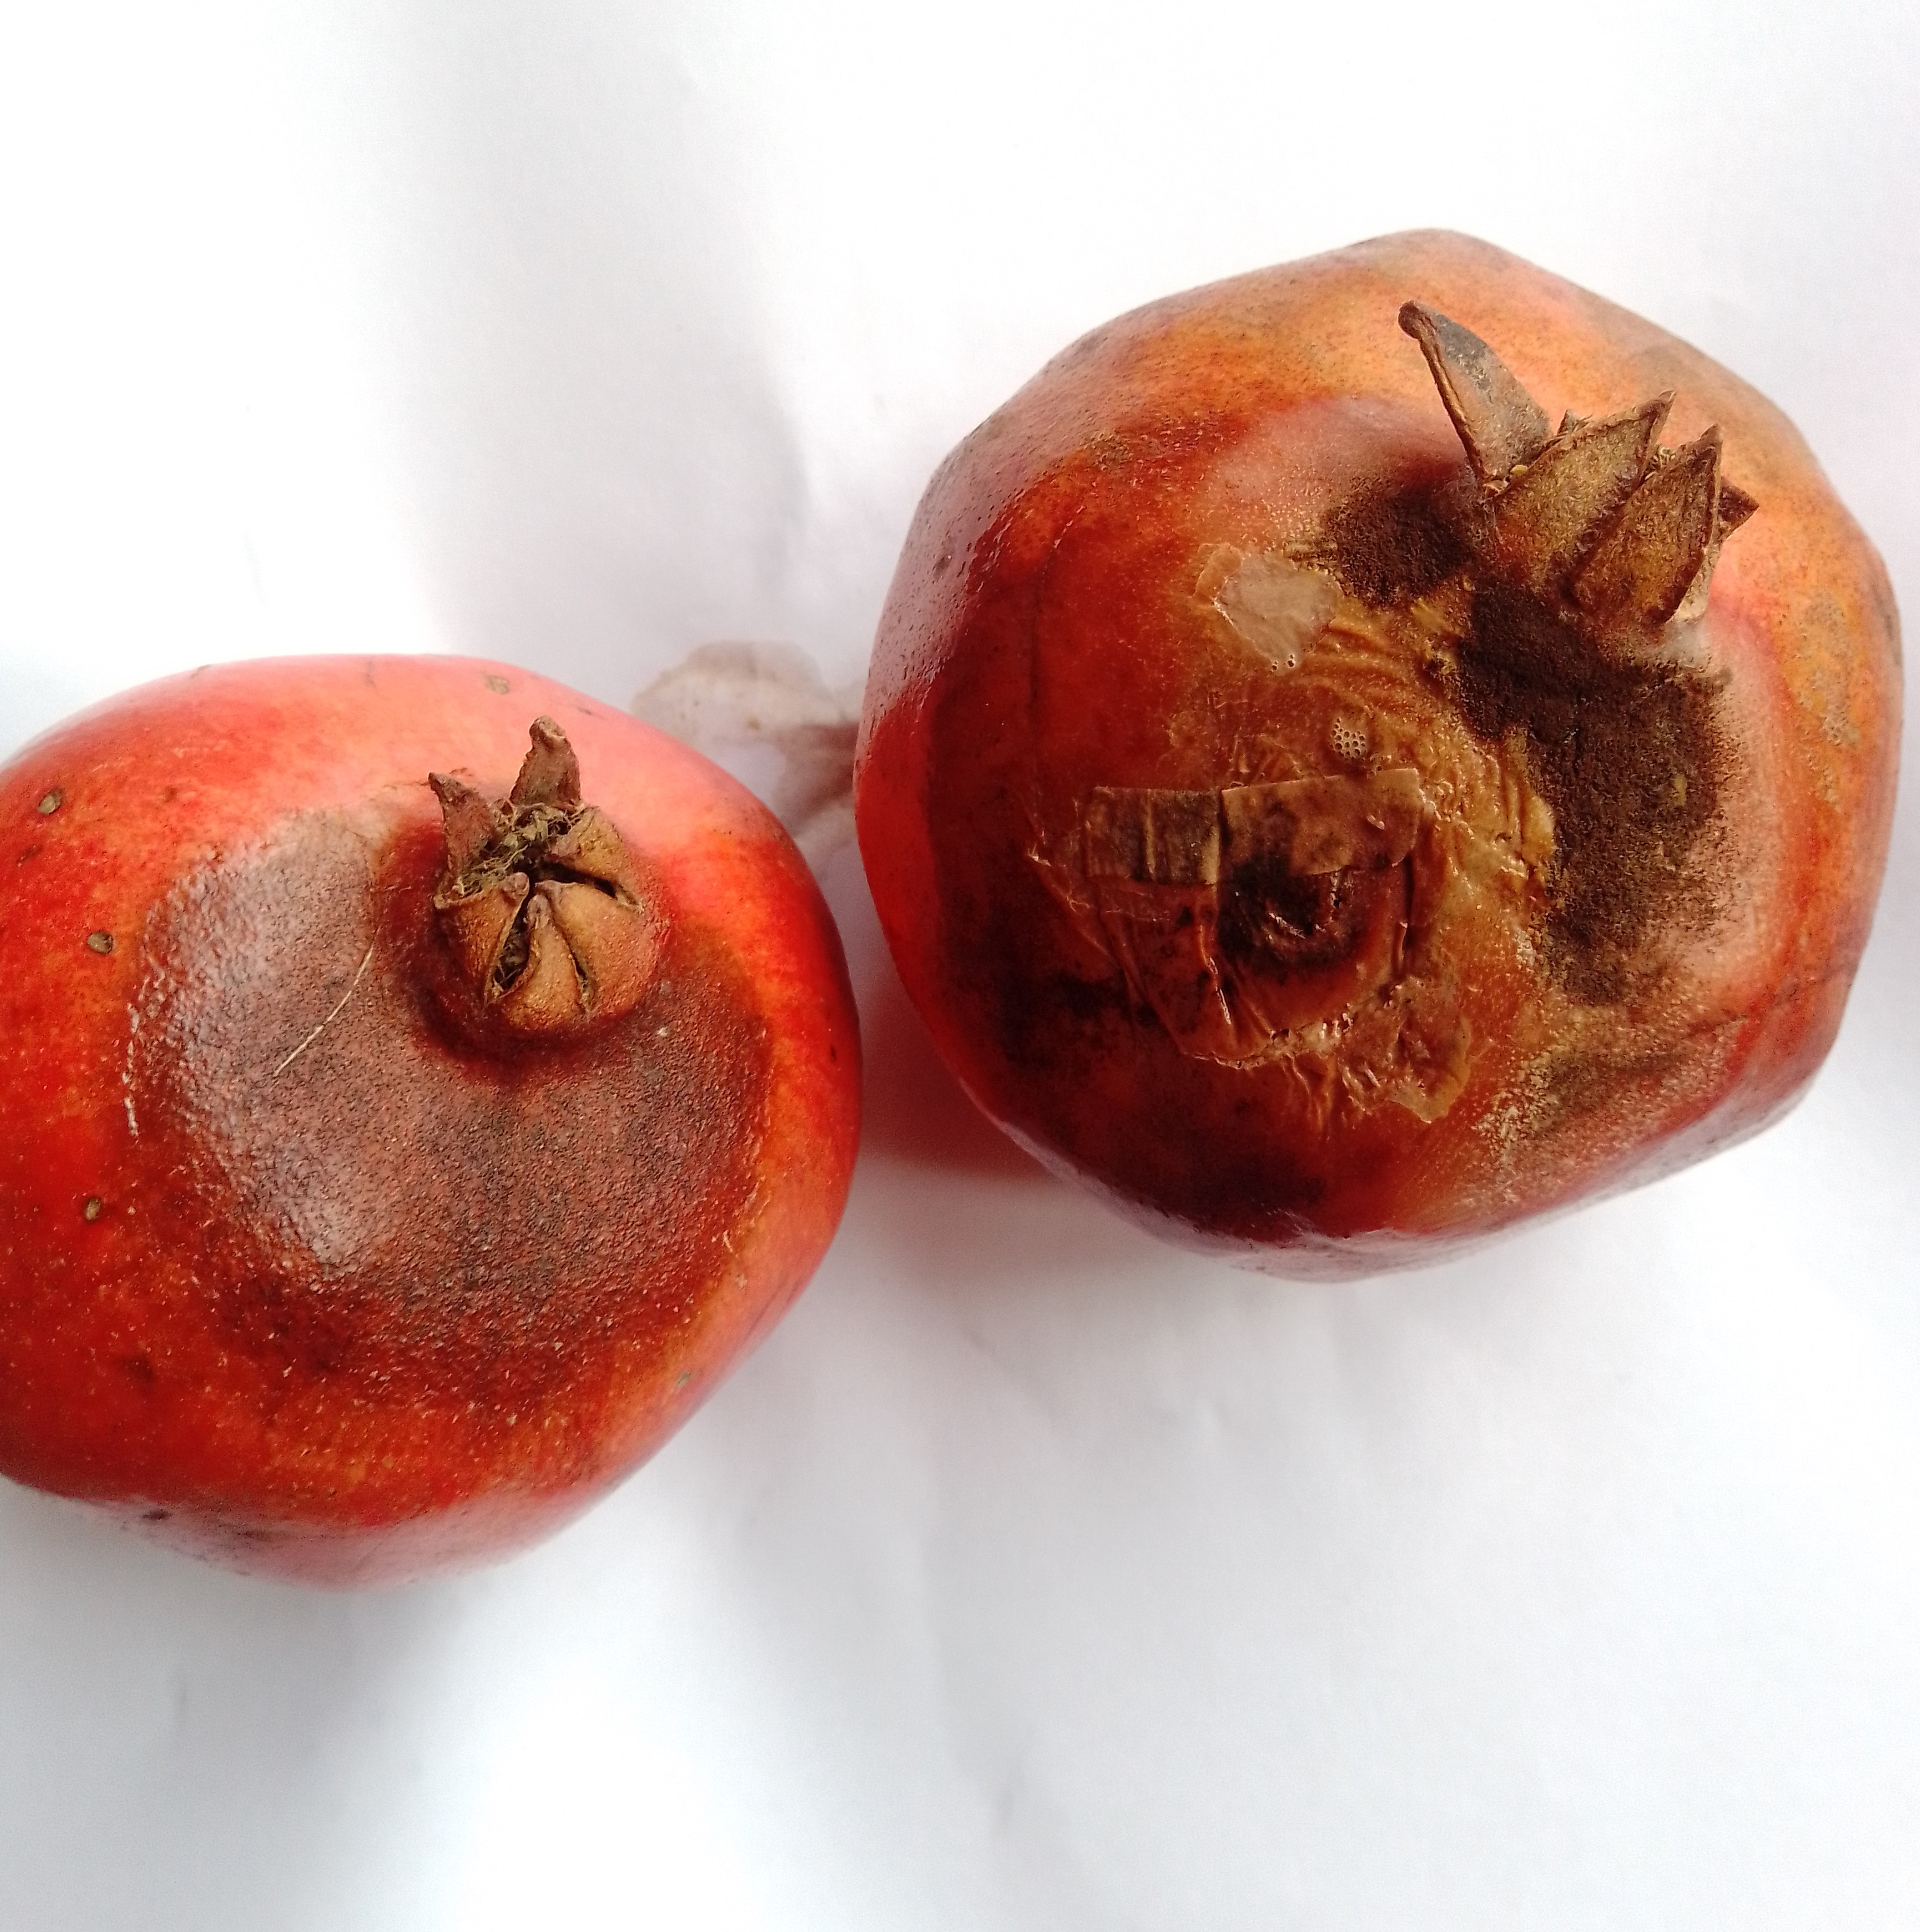
Fruit: pomegranate
Condition: rotten